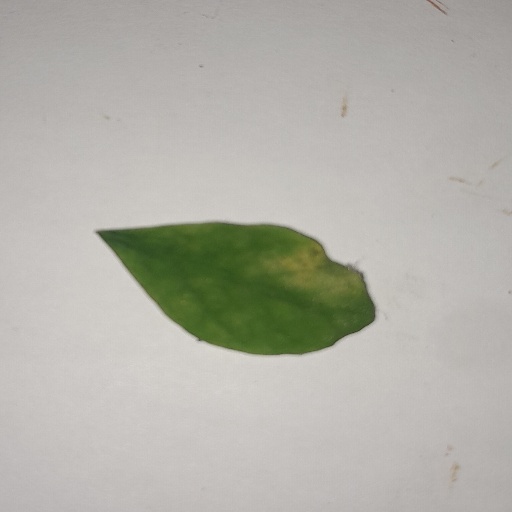
Species: Sojina
Leaf condition: Yellow Leaf